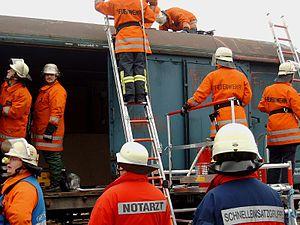
L'exercice de la protection civile à Karlsruhe, Allemagne.